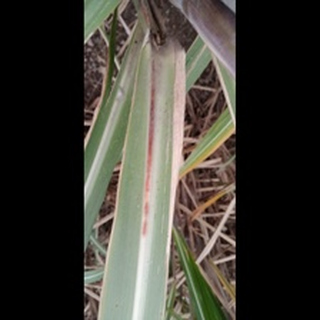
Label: sugarcane_red_rot